The Great God Pan (sculpture)

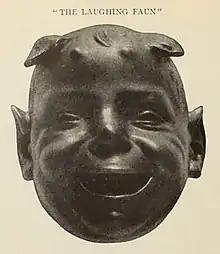
"Laughing Faun", 1896

The sculpture depicts the Greek god Pan, a half-man, half-goat deity associated with pastoral living, rustic music, and carnality. Barnard's "Pan" is mature and strongly muscled, with a long tangled beard, the ears and cloven hooves of a goat, but no horns or tail. He reclines lazily on his side atop a rock, playing his reed pipe and dangling one hoof over the edge of the rock.